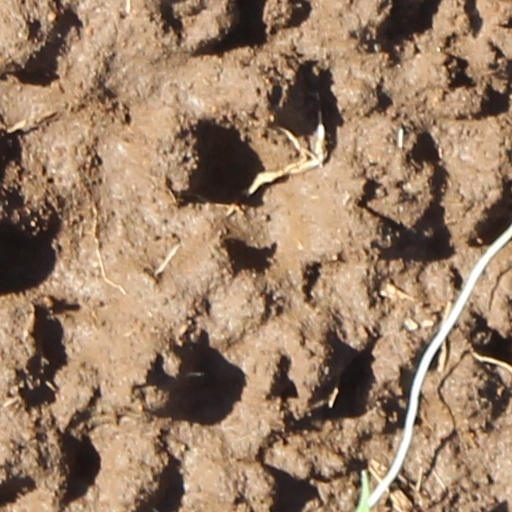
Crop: wheat